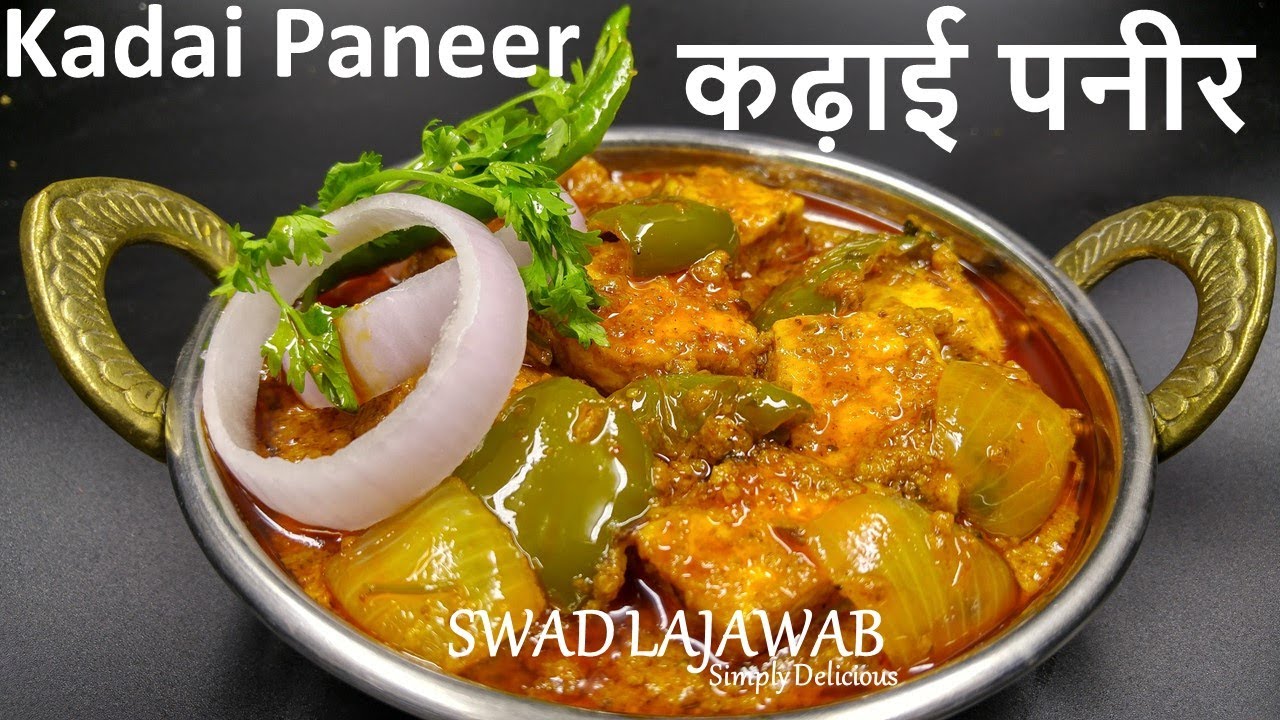
Dish: kadai_paneer